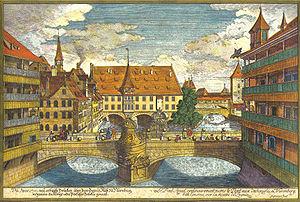
Nuremberg [nyʁɛ̃bɛʁ] est une ville de Bavière, en Allemagne. Avec 511 628 habitants en décembre 2016, c'est la deuxième ville de Bavière après Munich. Elle est le centre économique du district de Moyenne-Franconie et l'un des principaux centres industriels d'Allemagne du Sud. La rivière Pegnitz sépare la vieille ville en deux quartiers, celui de Sebald et celui de Lorenz, nommés d'après les deux principales églises de Nuremberg.